Typhoon Haiyan

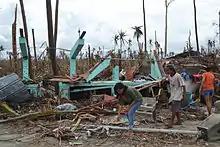
The remains of a home destroyed by the storm in Tacloban

Typhoon Haiyan knocked over Power Barge 103 of NAPOCOR in Estancia, Iloilo causing an oil spill. As a result of the typhoon, the government is planning to replant mangroves in coastal areas while preserving the remaining ones. Affected residents were allowed to return to their homes by the Department of Health on December 7, 2013, after an air quality test found out that benzene levels in affected areas reached near-zero parts per million. Earlier, residents were asked to evacuate affected areas as the benzene levels had reached unhealthy amounts.